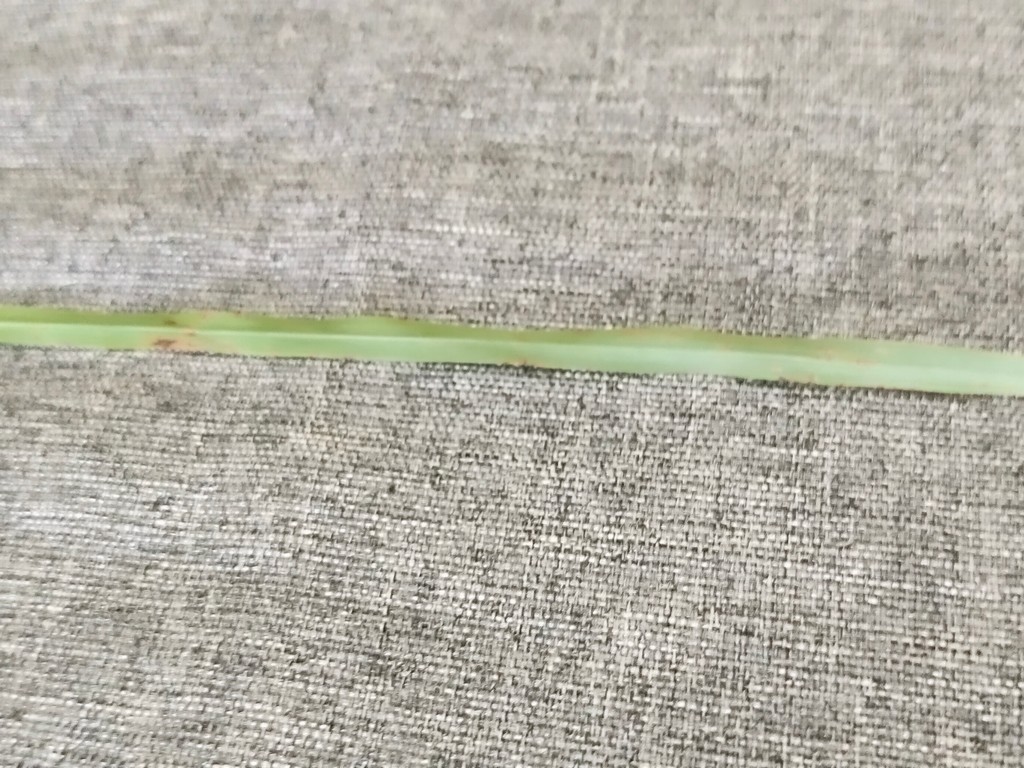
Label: Unhealthy